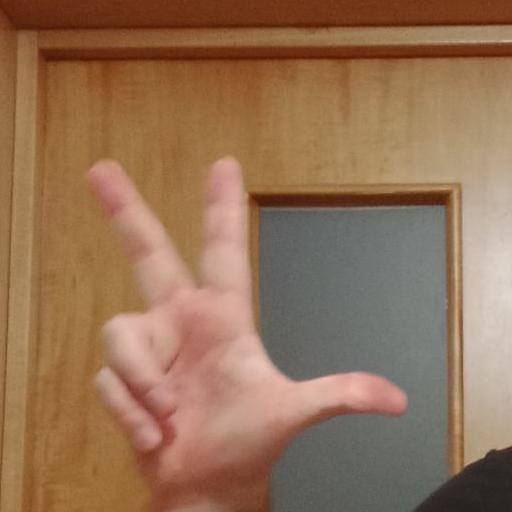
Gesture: three2